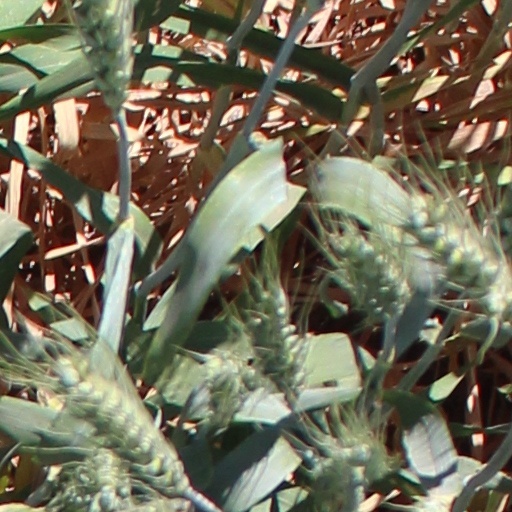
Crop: wheat